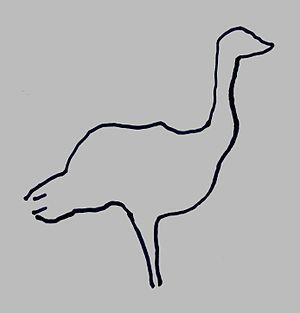
Gravure préhistorique de Hadjrat Sidi Boubaker, région de Djelfa, Algérie, croquis schématique (autruche)
Les gravures rupestres de la région de Djelfa sont des gravures préhistoriques d'âge néolithique qui ont été signalées dès 1914. Au long de l'Atlas saharien elles font suite à celles, à l'ouest, du Sud-oranais, auxquelles elles s'apparentent. Des gravures comparables ont été décrites, plus à l'est, dans le Constantinois.